Courtételle railway station

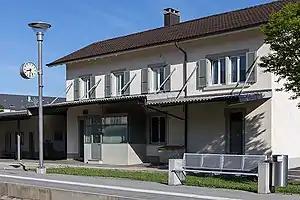
The station building in 2016

Courtételle railway station is a railway station in the municipality of Courtételle, in the Swiss canton of Jura. It is an intermediate stop on the standard gauge Delémont–Delle line of Swiss Federal Railways.